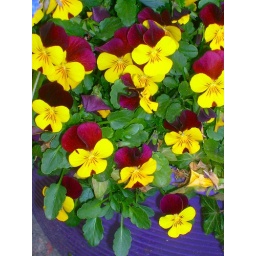
baby pansies in yellow and fuschia in a purple pot